41st Chess Olympiad

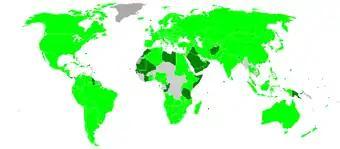

There were two cities bidding to host the event: Albena and Tromsø. The bidding procedure, which was held in 2010 in Khanty-Mansiysk, lasted several days; in the end the Norwegians won by a 95–47 vote.